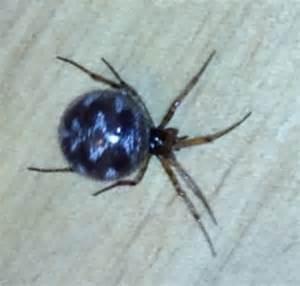
spider